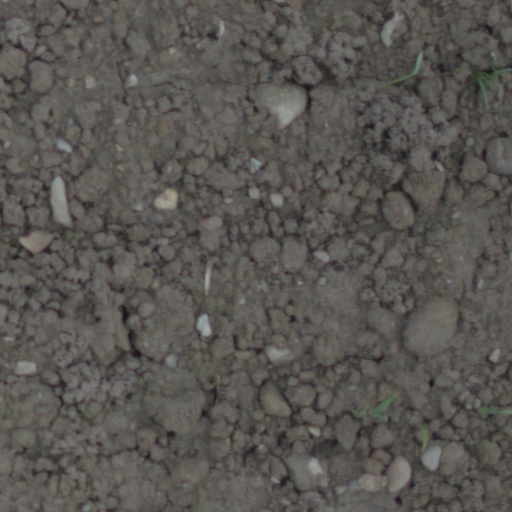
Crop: wheat